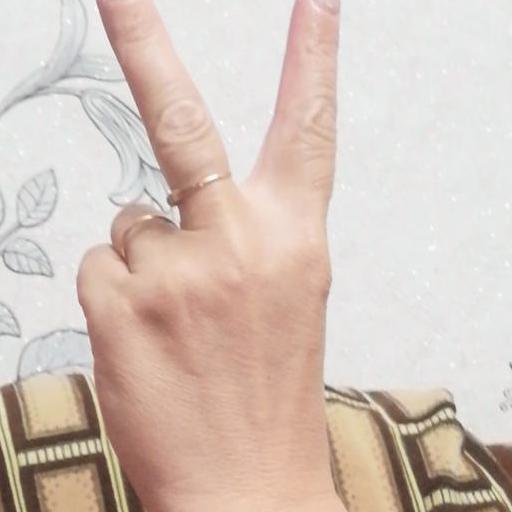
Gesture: peace_inverted